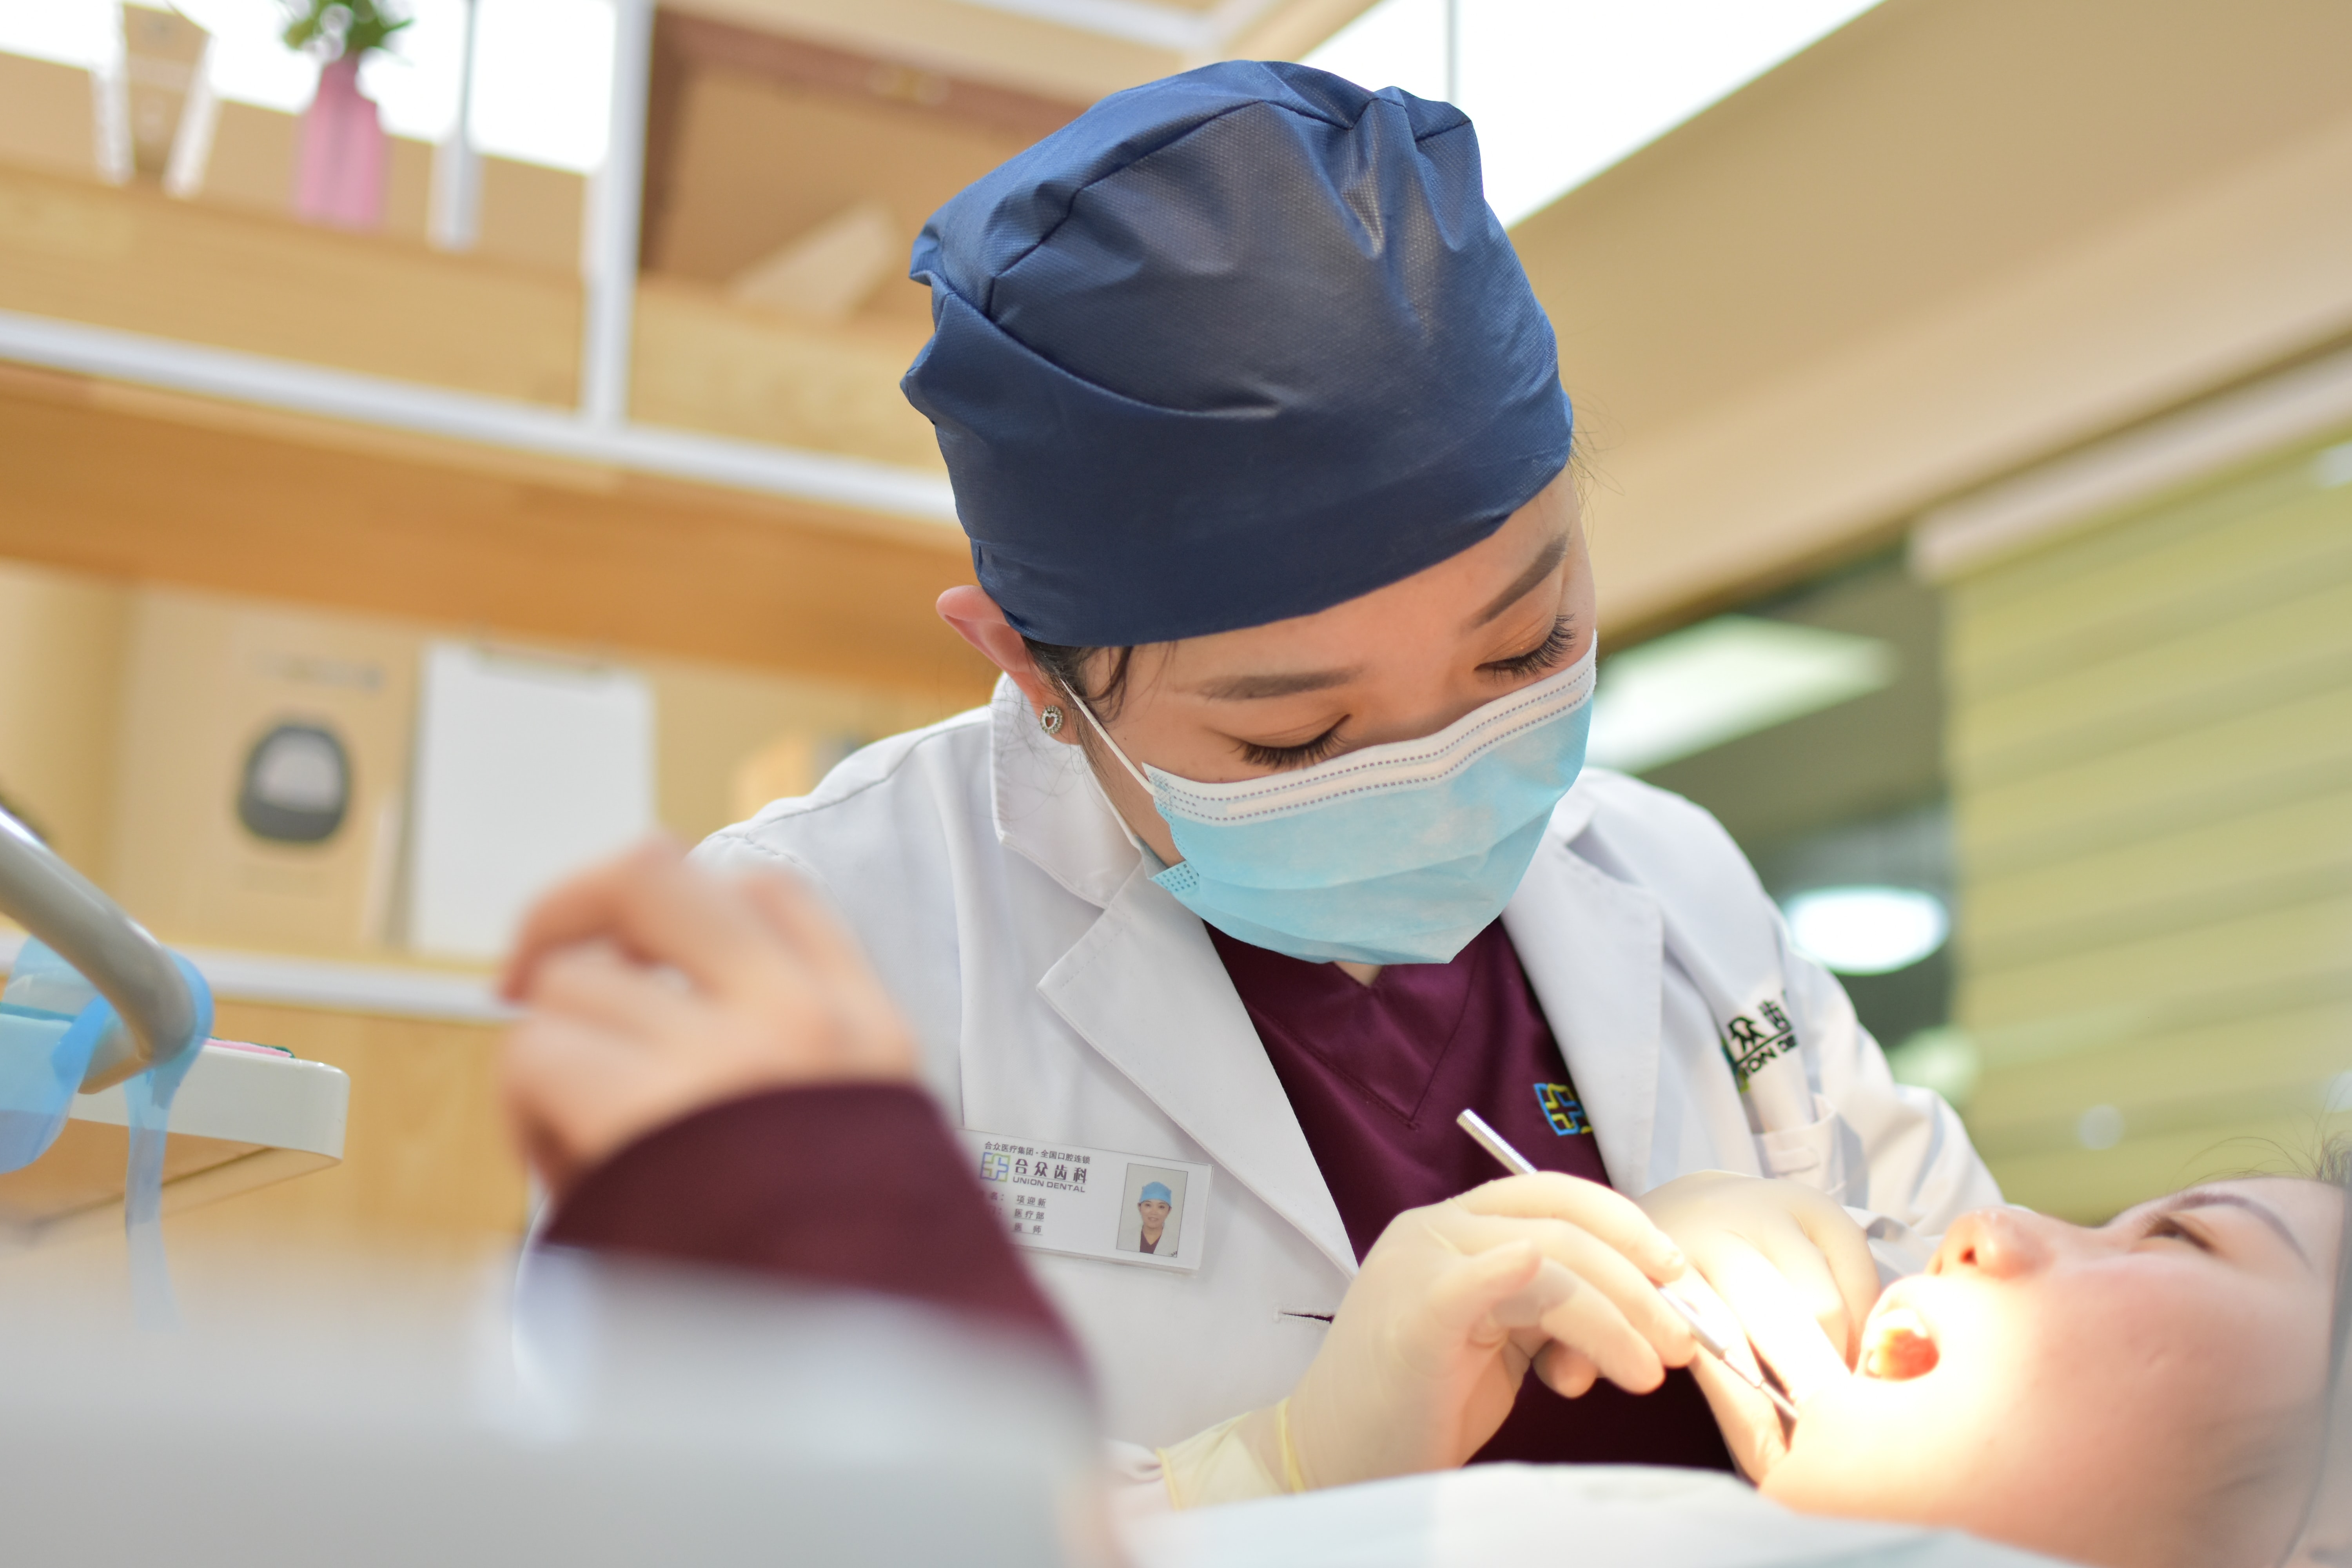
honolulu, emergency, dentist, hand, Health care provider, Medical procedure, glove, service, hat, medical glove, houseplant, safety glove, health care, event, uniform, job, science, medical, dental hygienist, room, cooking, dentistry, nurse, medical assistant, nursing, medical equipment